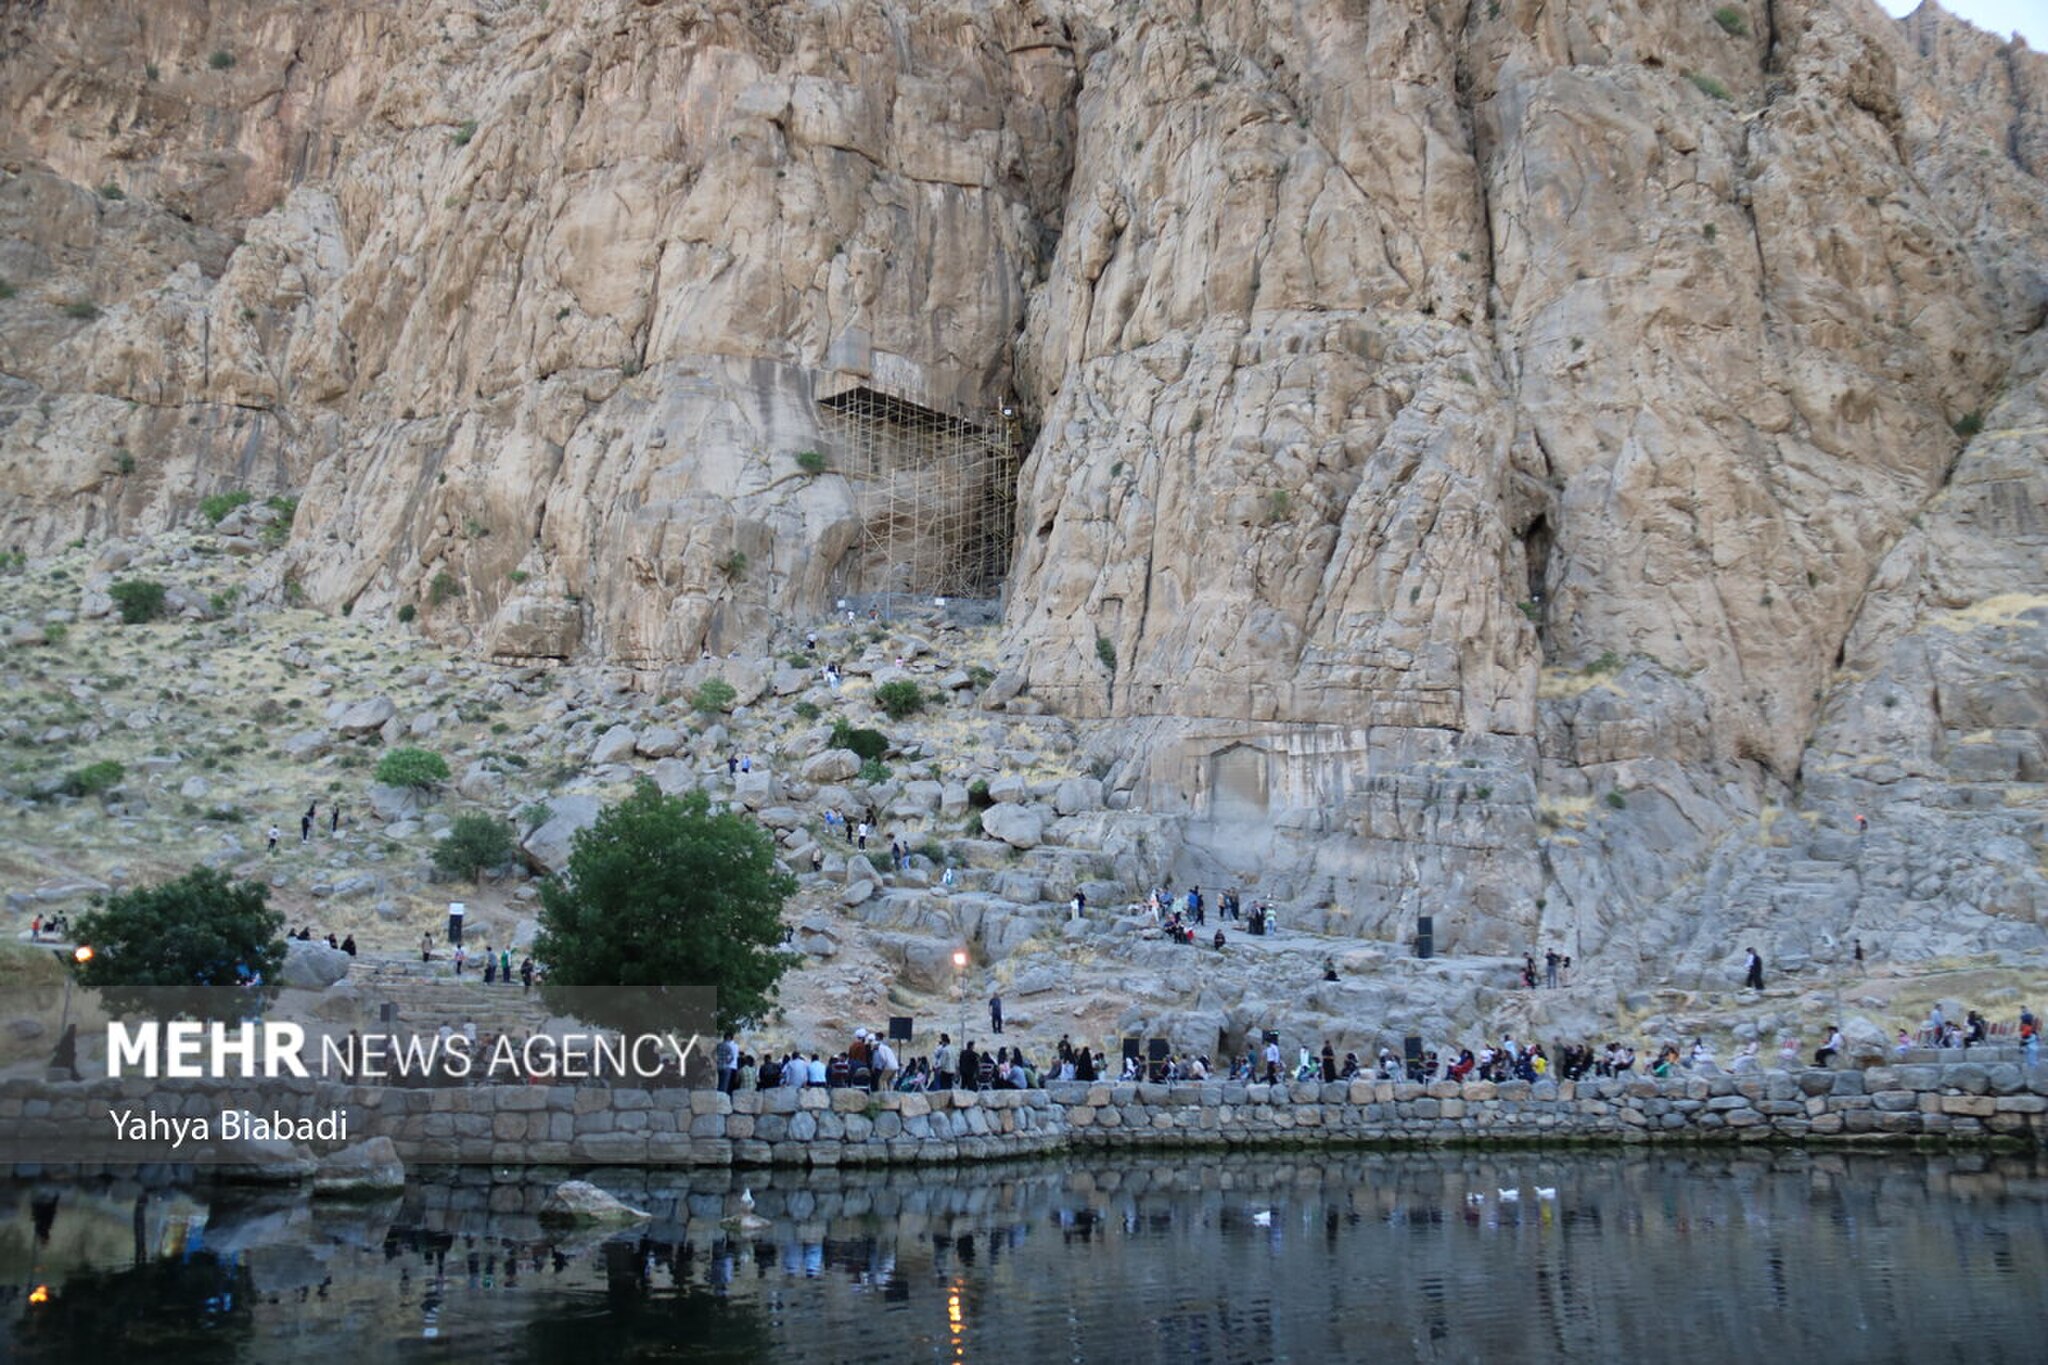
Title: Bisotun World Heritage Site (2025) 10 Mehr
Description: The Bisotun complex is located 30 kilometers northeast of Kermanshah and contains a large number of historical monuments such as the statue of Hercules, the relief of Mehrdad II, Farhad Tarash, and others. Due to the existence of historical monuments that date back to about four thousand years ago and continue until a few hundred years ago, Bisotun is considered a treasure of historical monuments of Iran, 28 of which have been registered as national monuments of Iran so far and host many tourists and travelers every year
Date: Published on 10 May 2025 - 09:10
Categories: Behistun Inscription, PD-old-100-expired, CC-PD-Mark, Photos from Mehrnews.com, Photos by Yahya Biabadi for Mehr News Agency